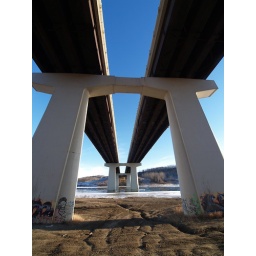
Directly underneath the bridge now, we can hear the highway traffic rumbling overhead, even if we can't really see them.